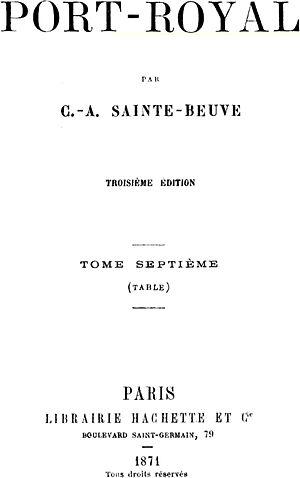
Port-Royal est un ouvrage écrit par Charles-Augustin Sainte-Beuve et paru entre 1840 et 1859, d’abord en tant qu’articles de presse puis en 5 volumes.